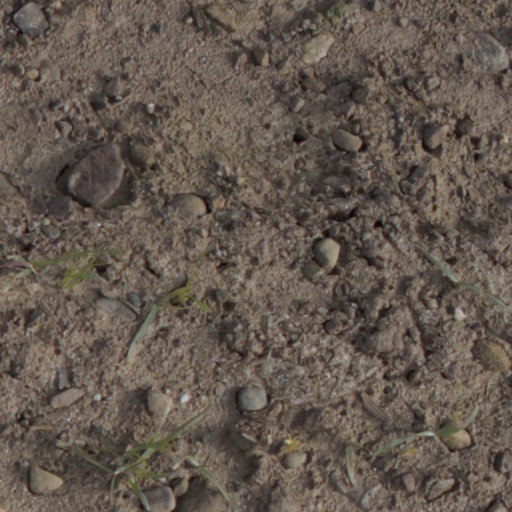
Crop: wheat